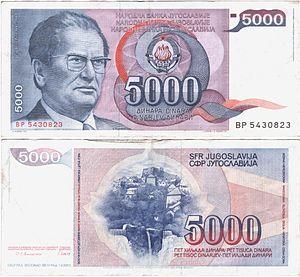
Les dénominations d’État communiste, régime communiste, pays communiste, système communiste sont utilisées pour qualifier le régime politique d'un État dans lequel un parti se réclamant du communisme exerce le monopole de la gestion des affaires publiques, en tant que parti unique officiel ou bien en tant que parti dominant d'une coalition rassemblant les seuls partis autorisés. Au cours du XXᵉ siècle, un tiers environ de l'humanité a vécu sous un régime politique catégorisé comme « communiste ».